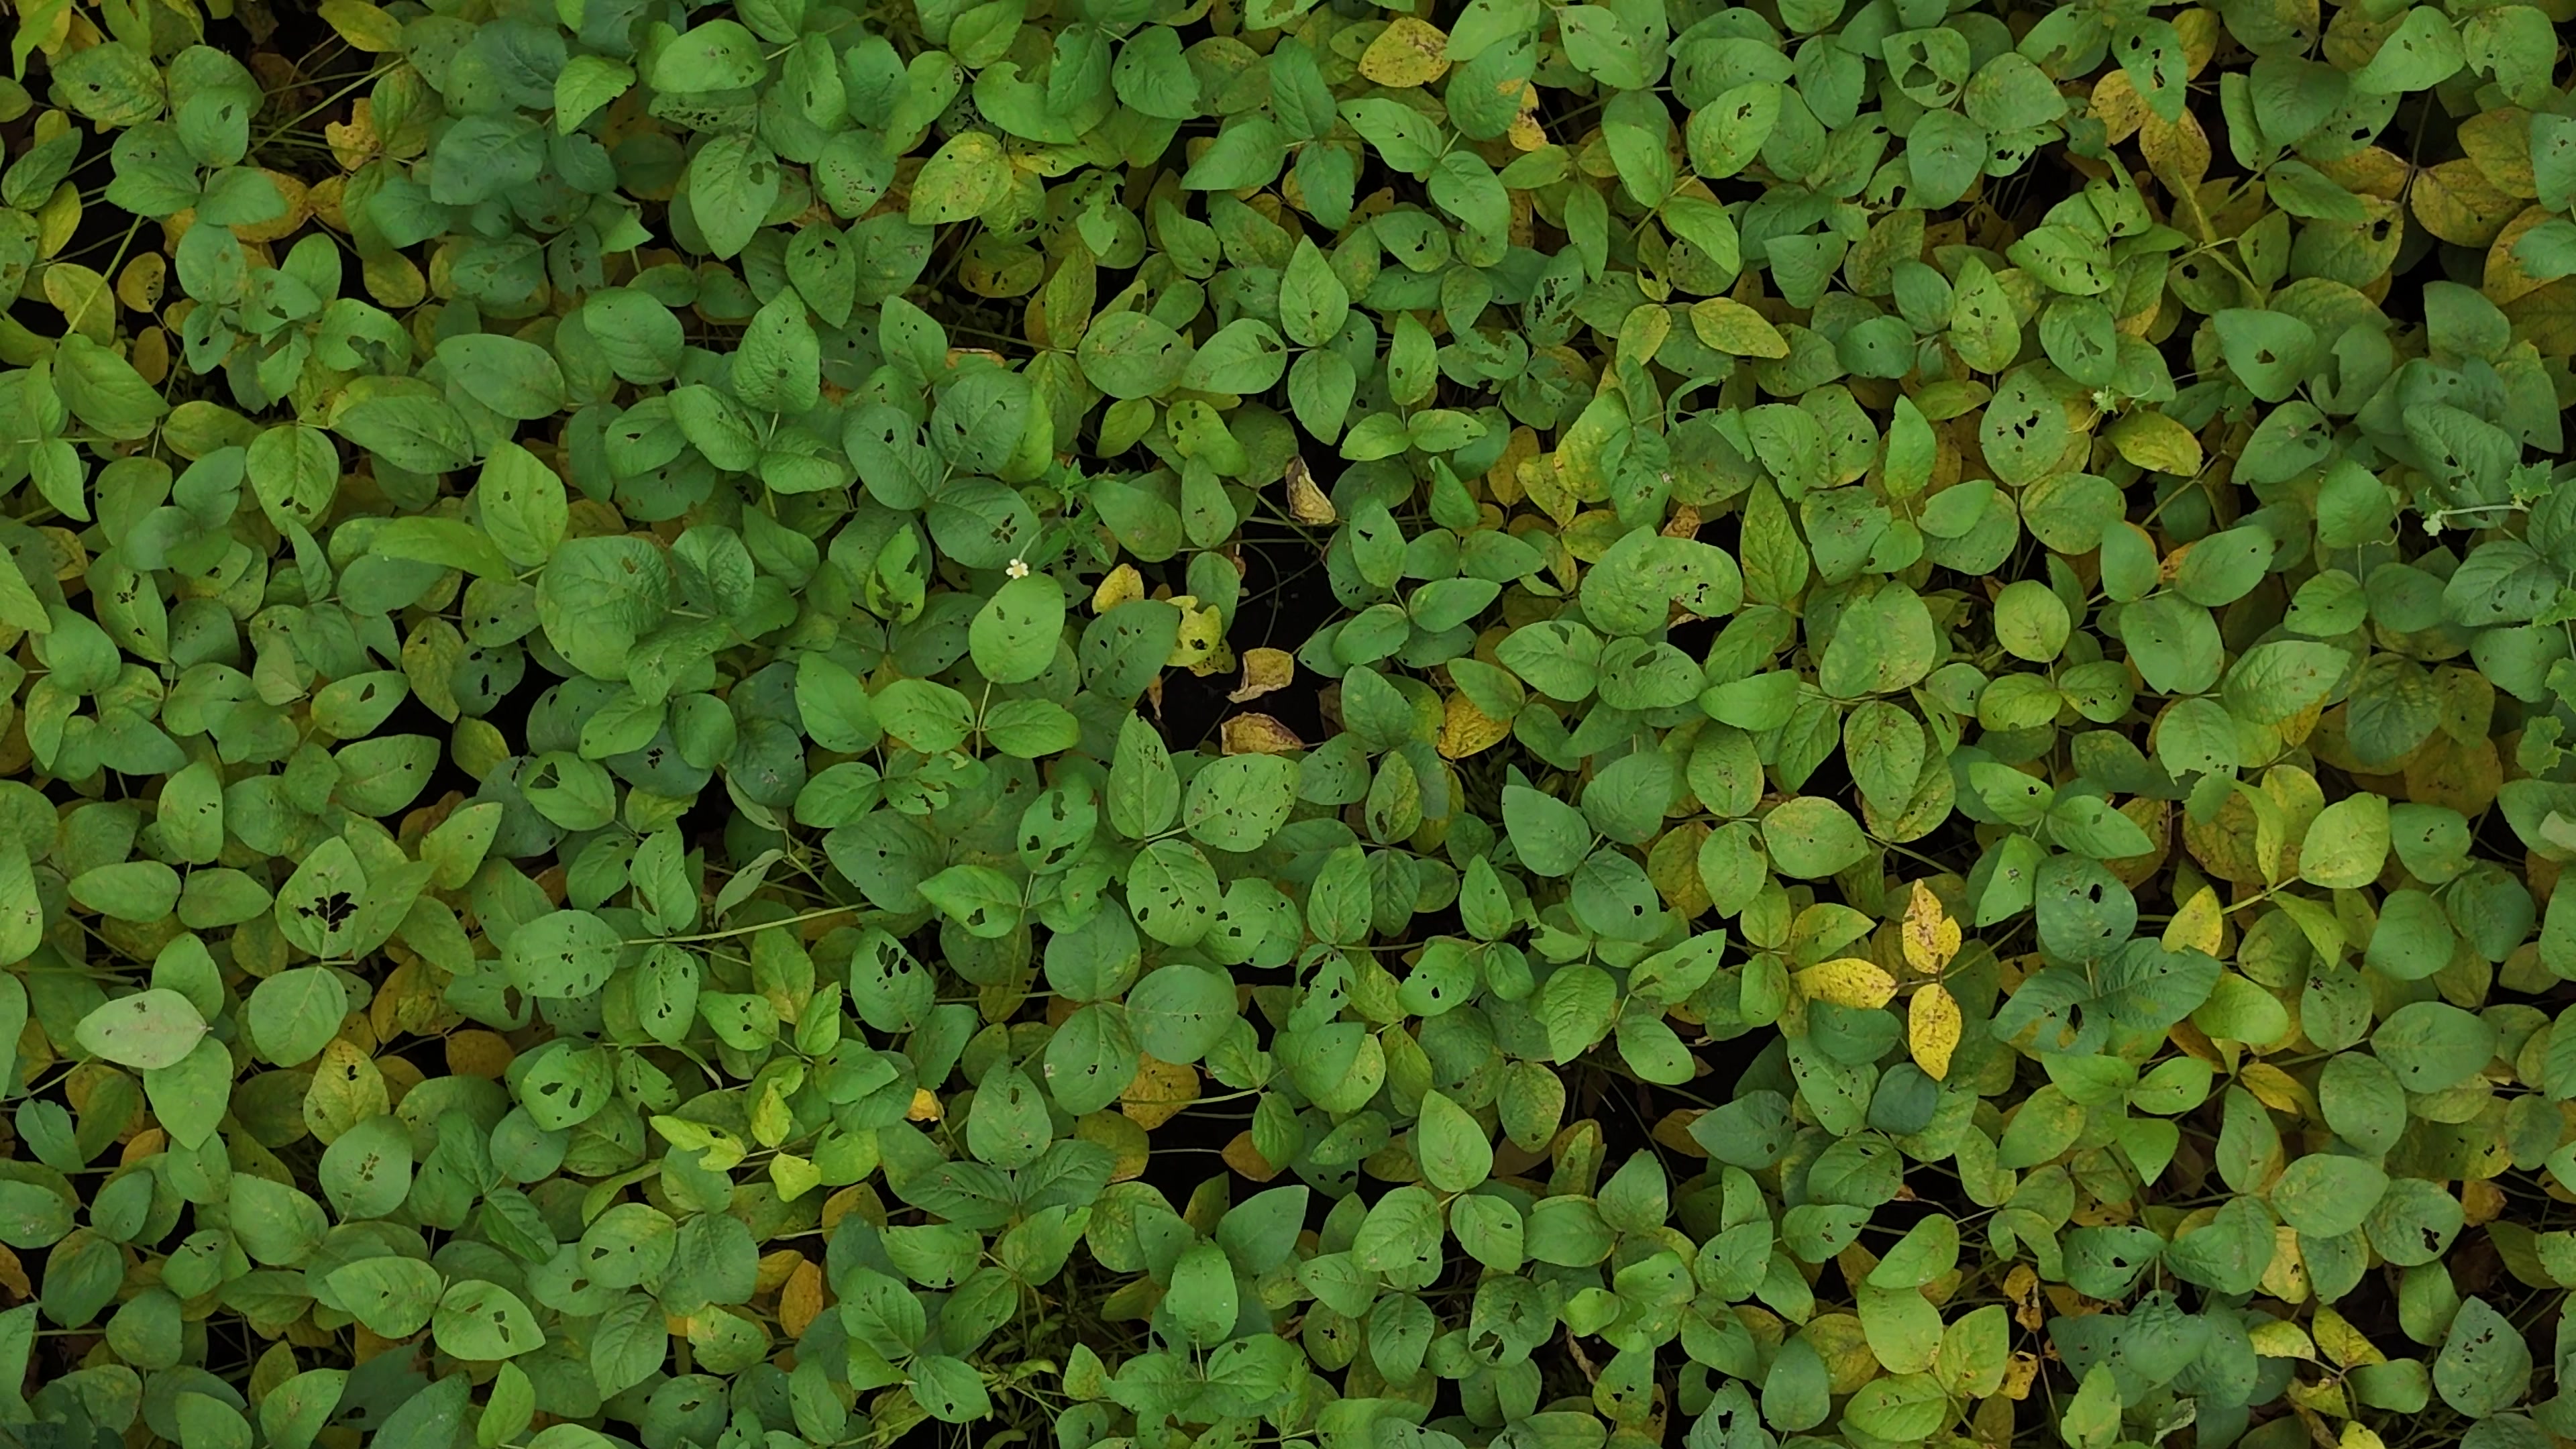
Label: Mosaic